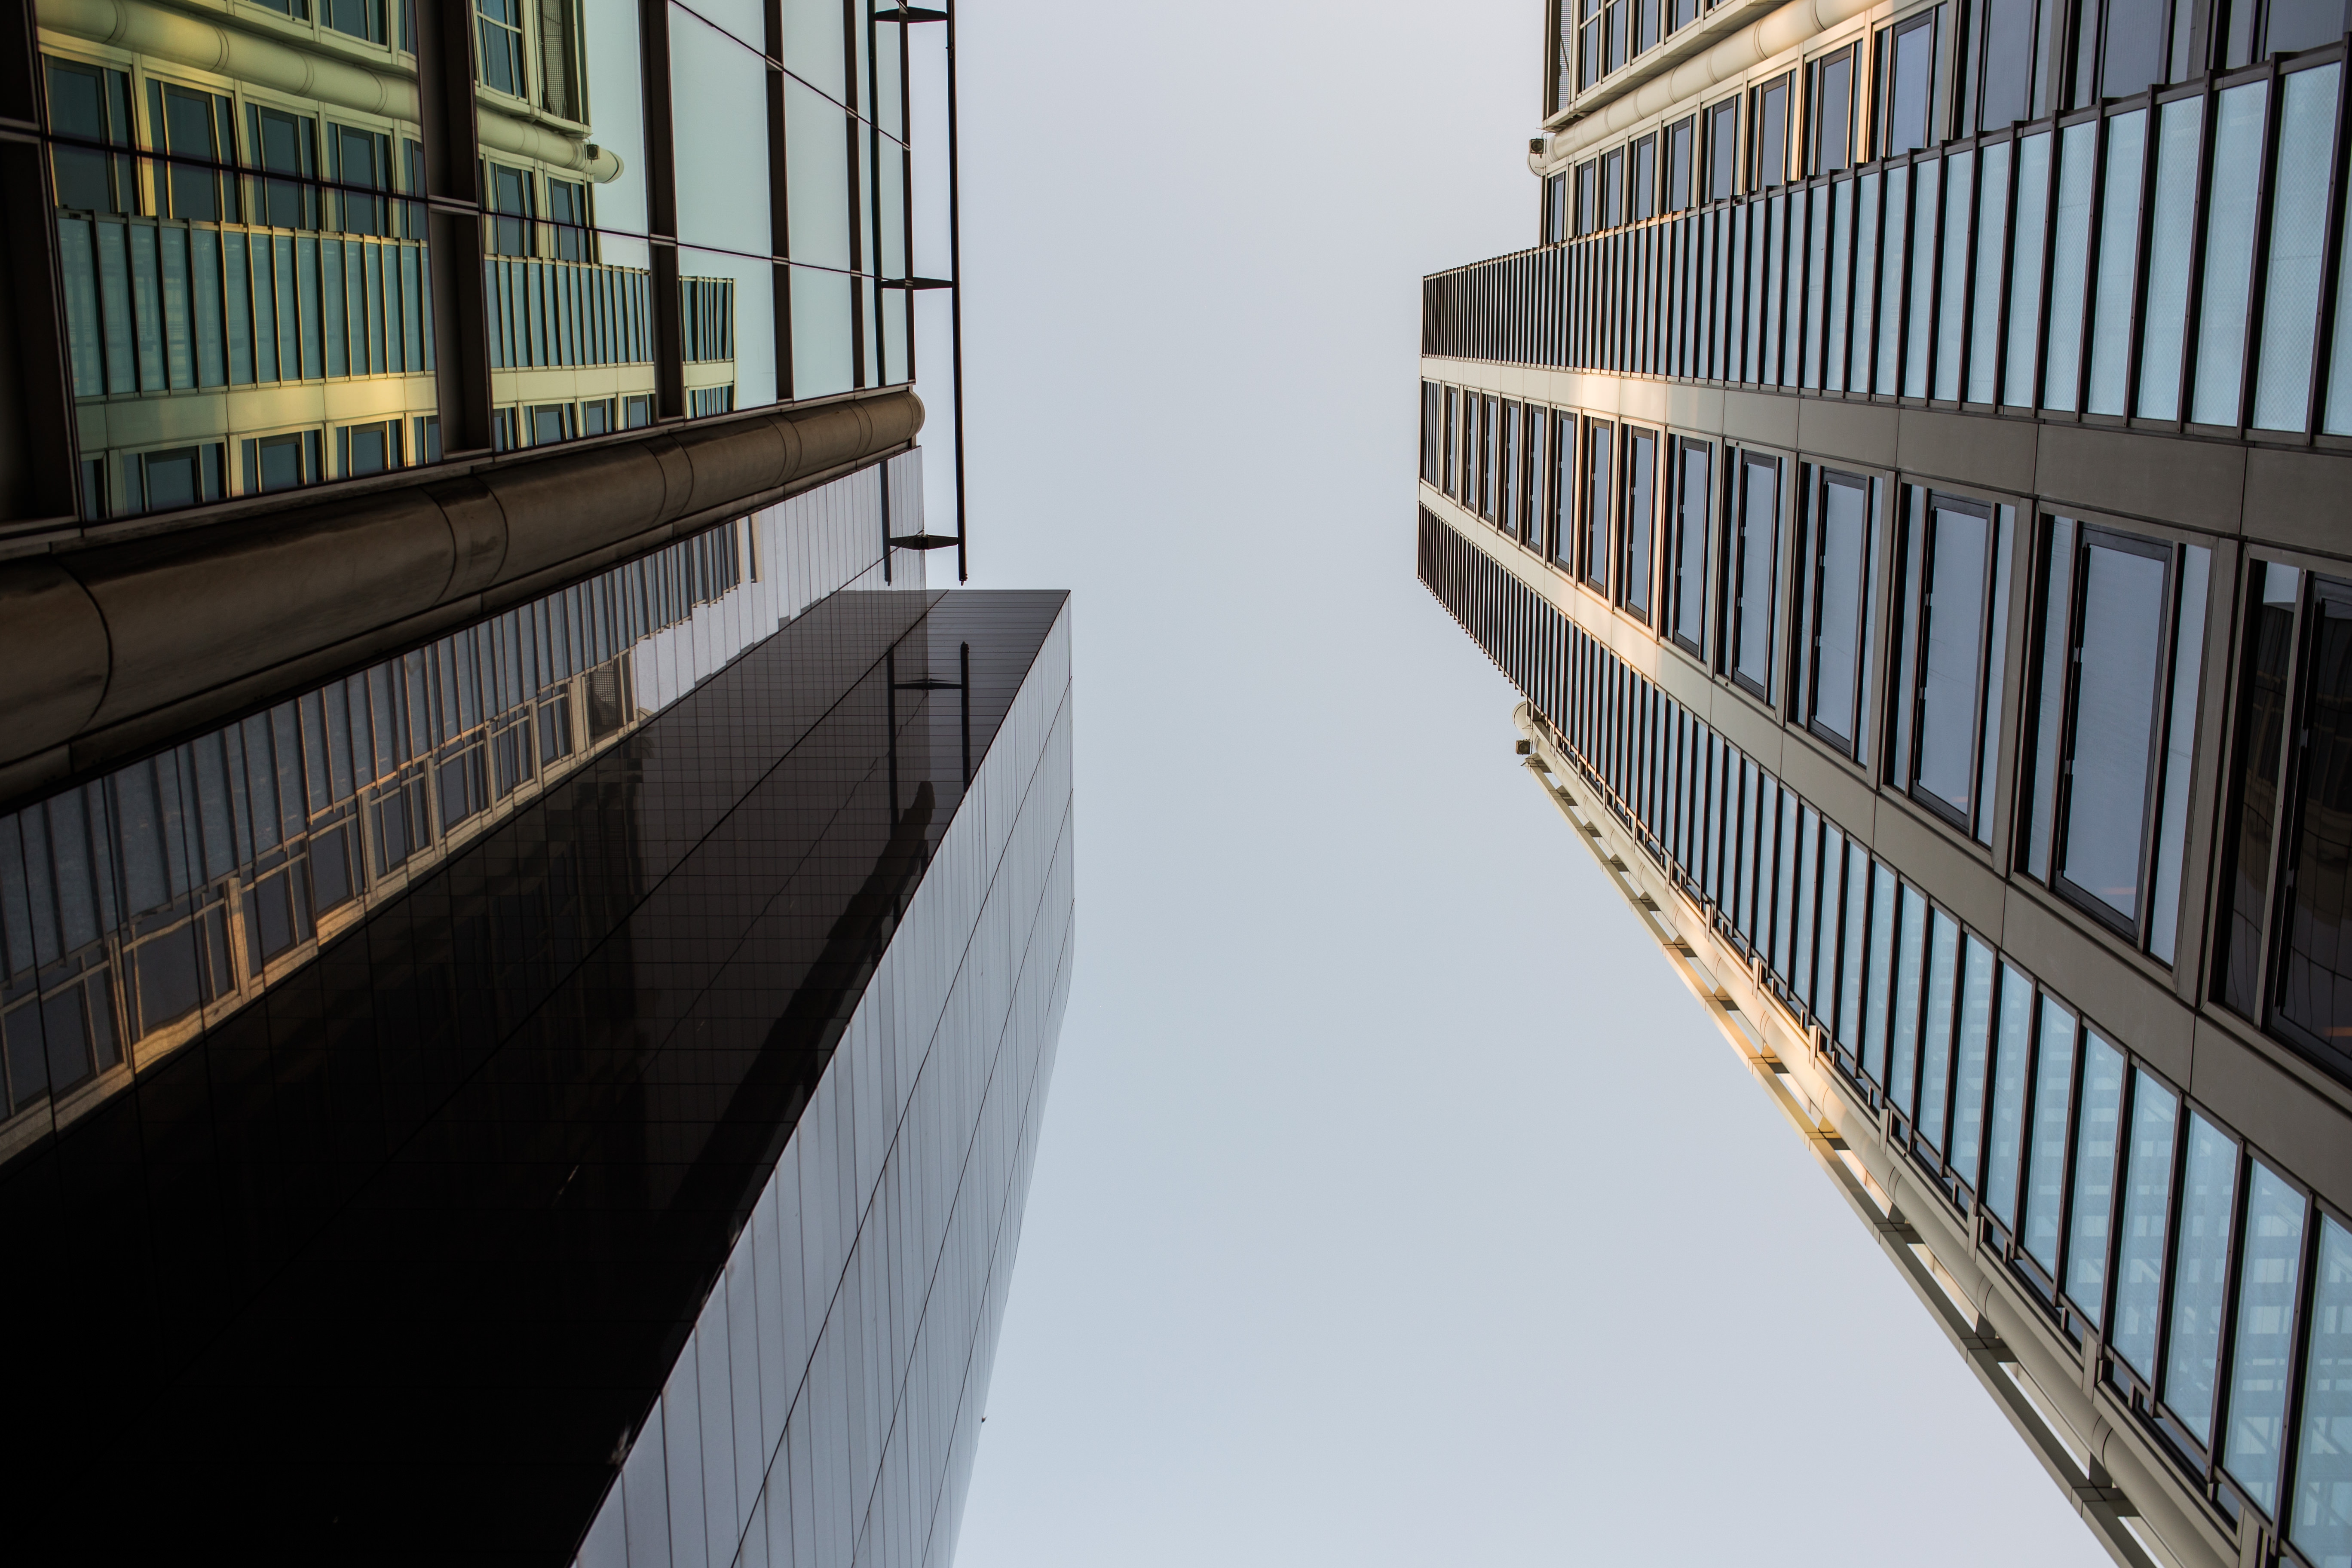
architecture, line, building, urban area, handrail, mixed use, facade, symmetry, window, city, daylighting, apartment, house